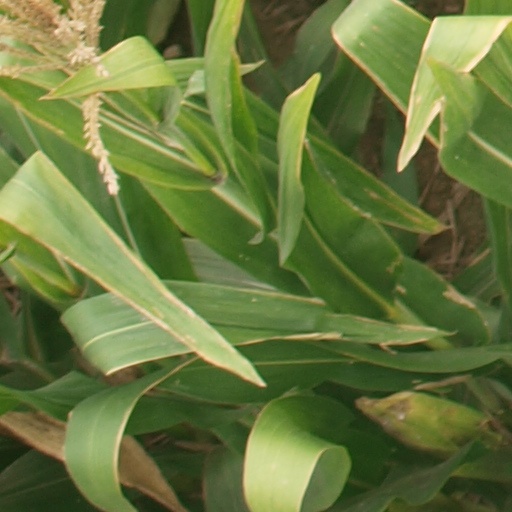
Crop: maize; corn